Grant Flower

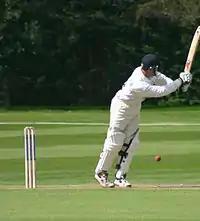
Flower batting for Essex against Cambridge UCCE, April 2005

After the World Cup Zimbabwe were promoted to Test status and Flower was unanimously selected to play against the Indian team for the Inaugural Test match on 18 October 1992. On a flat pitch, he opened the batting for his country and dominated in a 100 run opening stand. He would go on to score 82, falling short of a century on Test debut. Zimbabwe again met the Indian team this time on their home turf and again fell just short of a maiden Test century when he fell for 96.